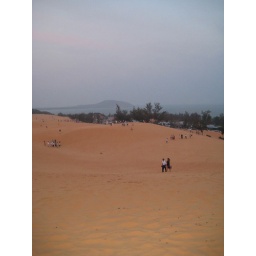
Mui Ne's big impressive red sand dunes. [Photo by Simone.]